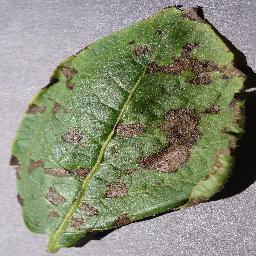
Etiqueta: Tizon_Temprano